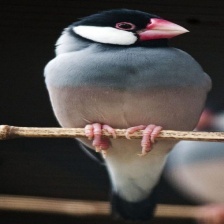
Species: JAVA SPARROW
Scientific name: LONCHURA ORYZIVORA